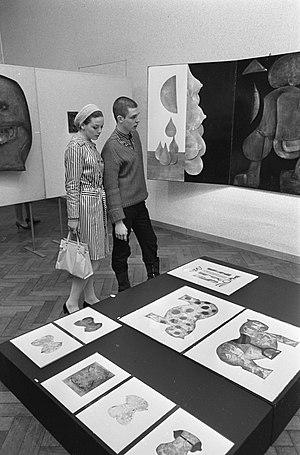
André François, HonRDI, né André Farkas le 9 novembre 1915 à Temesvár en Hongrie, actuellement Timișoara en Roumanie et mort le 11 avril 2005 à Grisy-les-Plâtres en France, est un peintre, dessinateur, affichiste, illustrateur et sculpteur français.